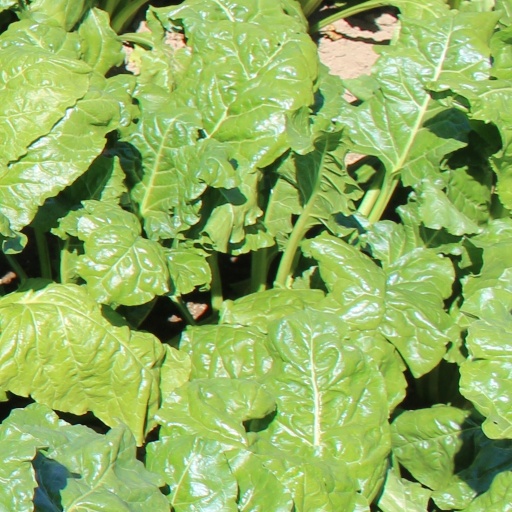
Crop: sugar beet